Opal

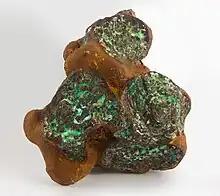
Boulder opal, Carisbrooke Station near Winton, Queensland

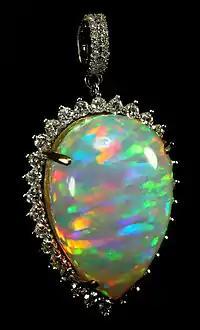
Gem grade Ethiopian Welo precious opal pendant

The primary sources of opal are Australia and Ethiopia, but because of inconsistent and widely varying accountings of their respective levels of extraction, it is difficult to accurately state what proportion of the global supply of opal comes from either country.